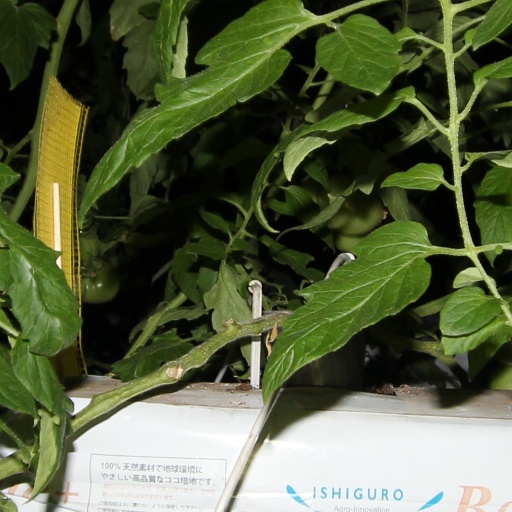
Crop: tomato